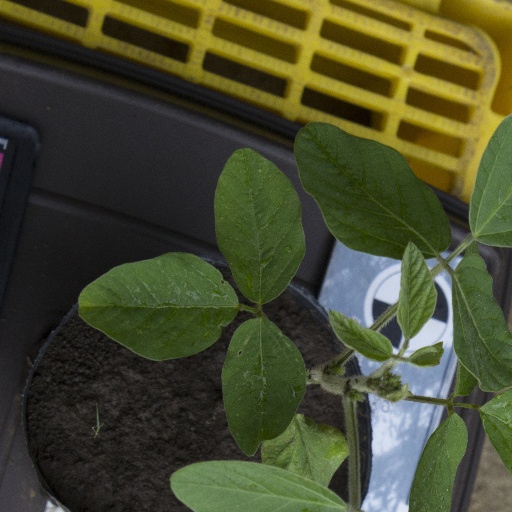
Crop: soybean